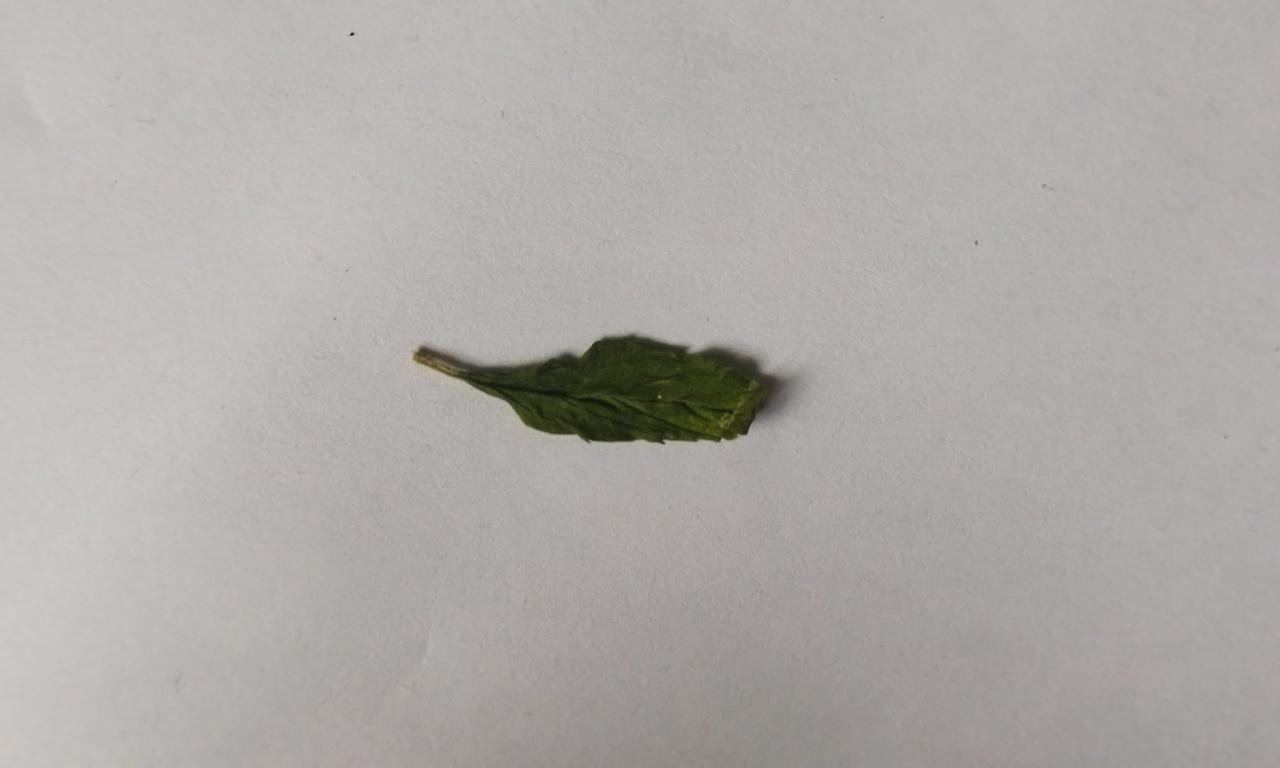
Label: Dried